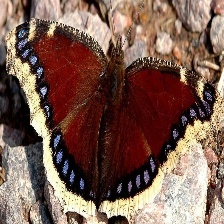
Species: MOURNING CLOAK
Butterfly family (ImageNet category): admiral